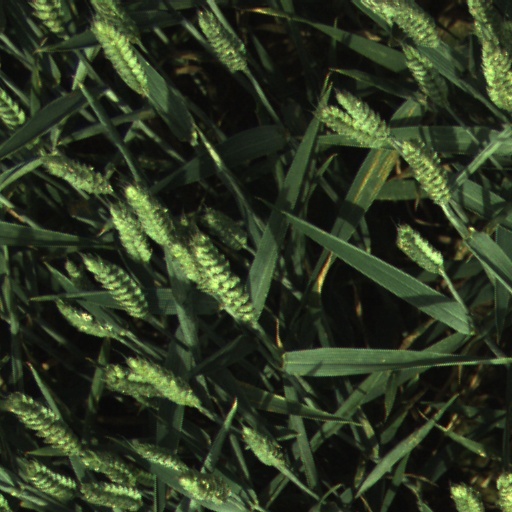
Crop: wheat